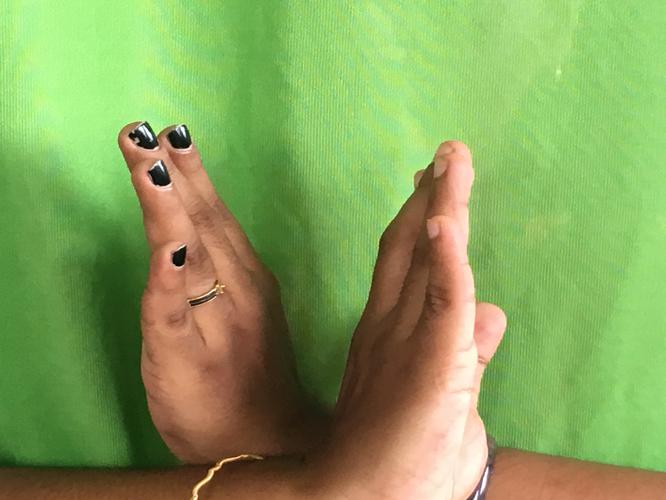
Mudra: Swastikam
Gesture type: double_hand